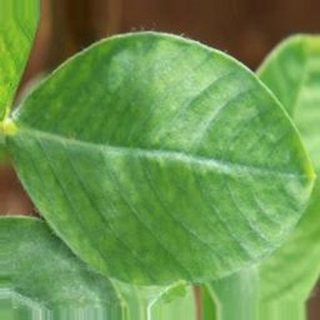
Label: healthy_groundnut